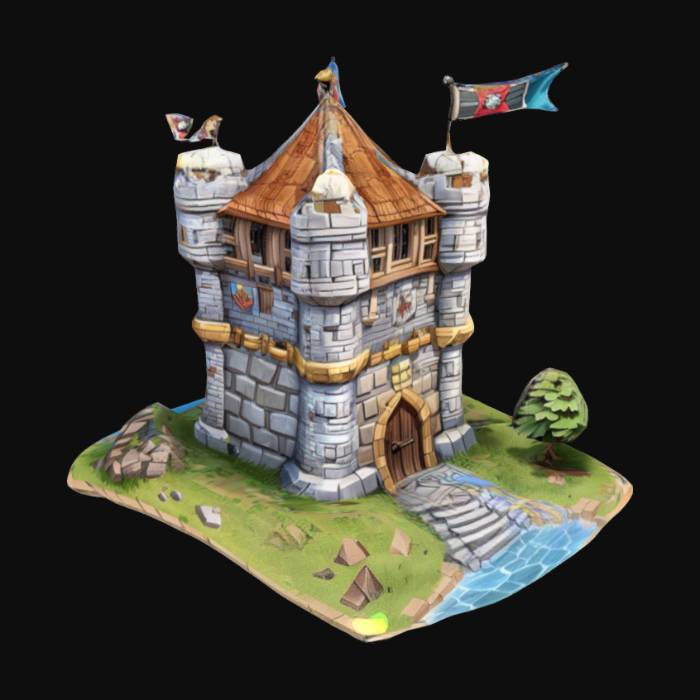
미적 점수 (1~10점): 5